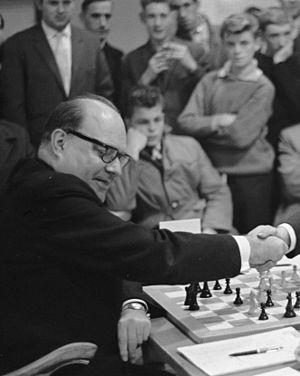
Gideon Ståhlberg est un joueur d'échecs suédois, champion de Suède de 1929 à 1939 et détenteur du titre de grand maître international depuis sa création en 1950.